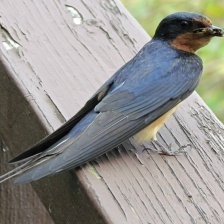
Species: BARN SWALLOW
Scientific name: HIRUNDO RUSTICA